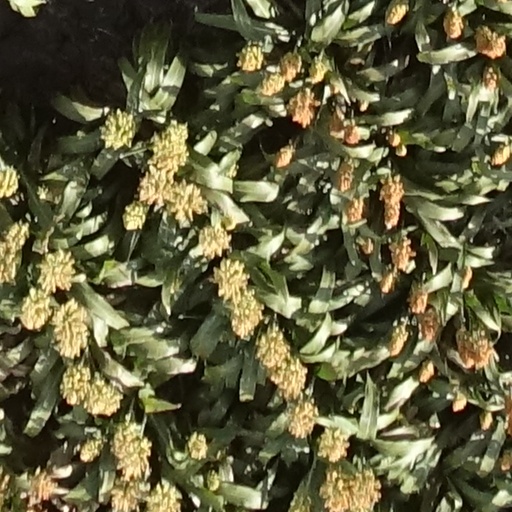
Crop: sorghum